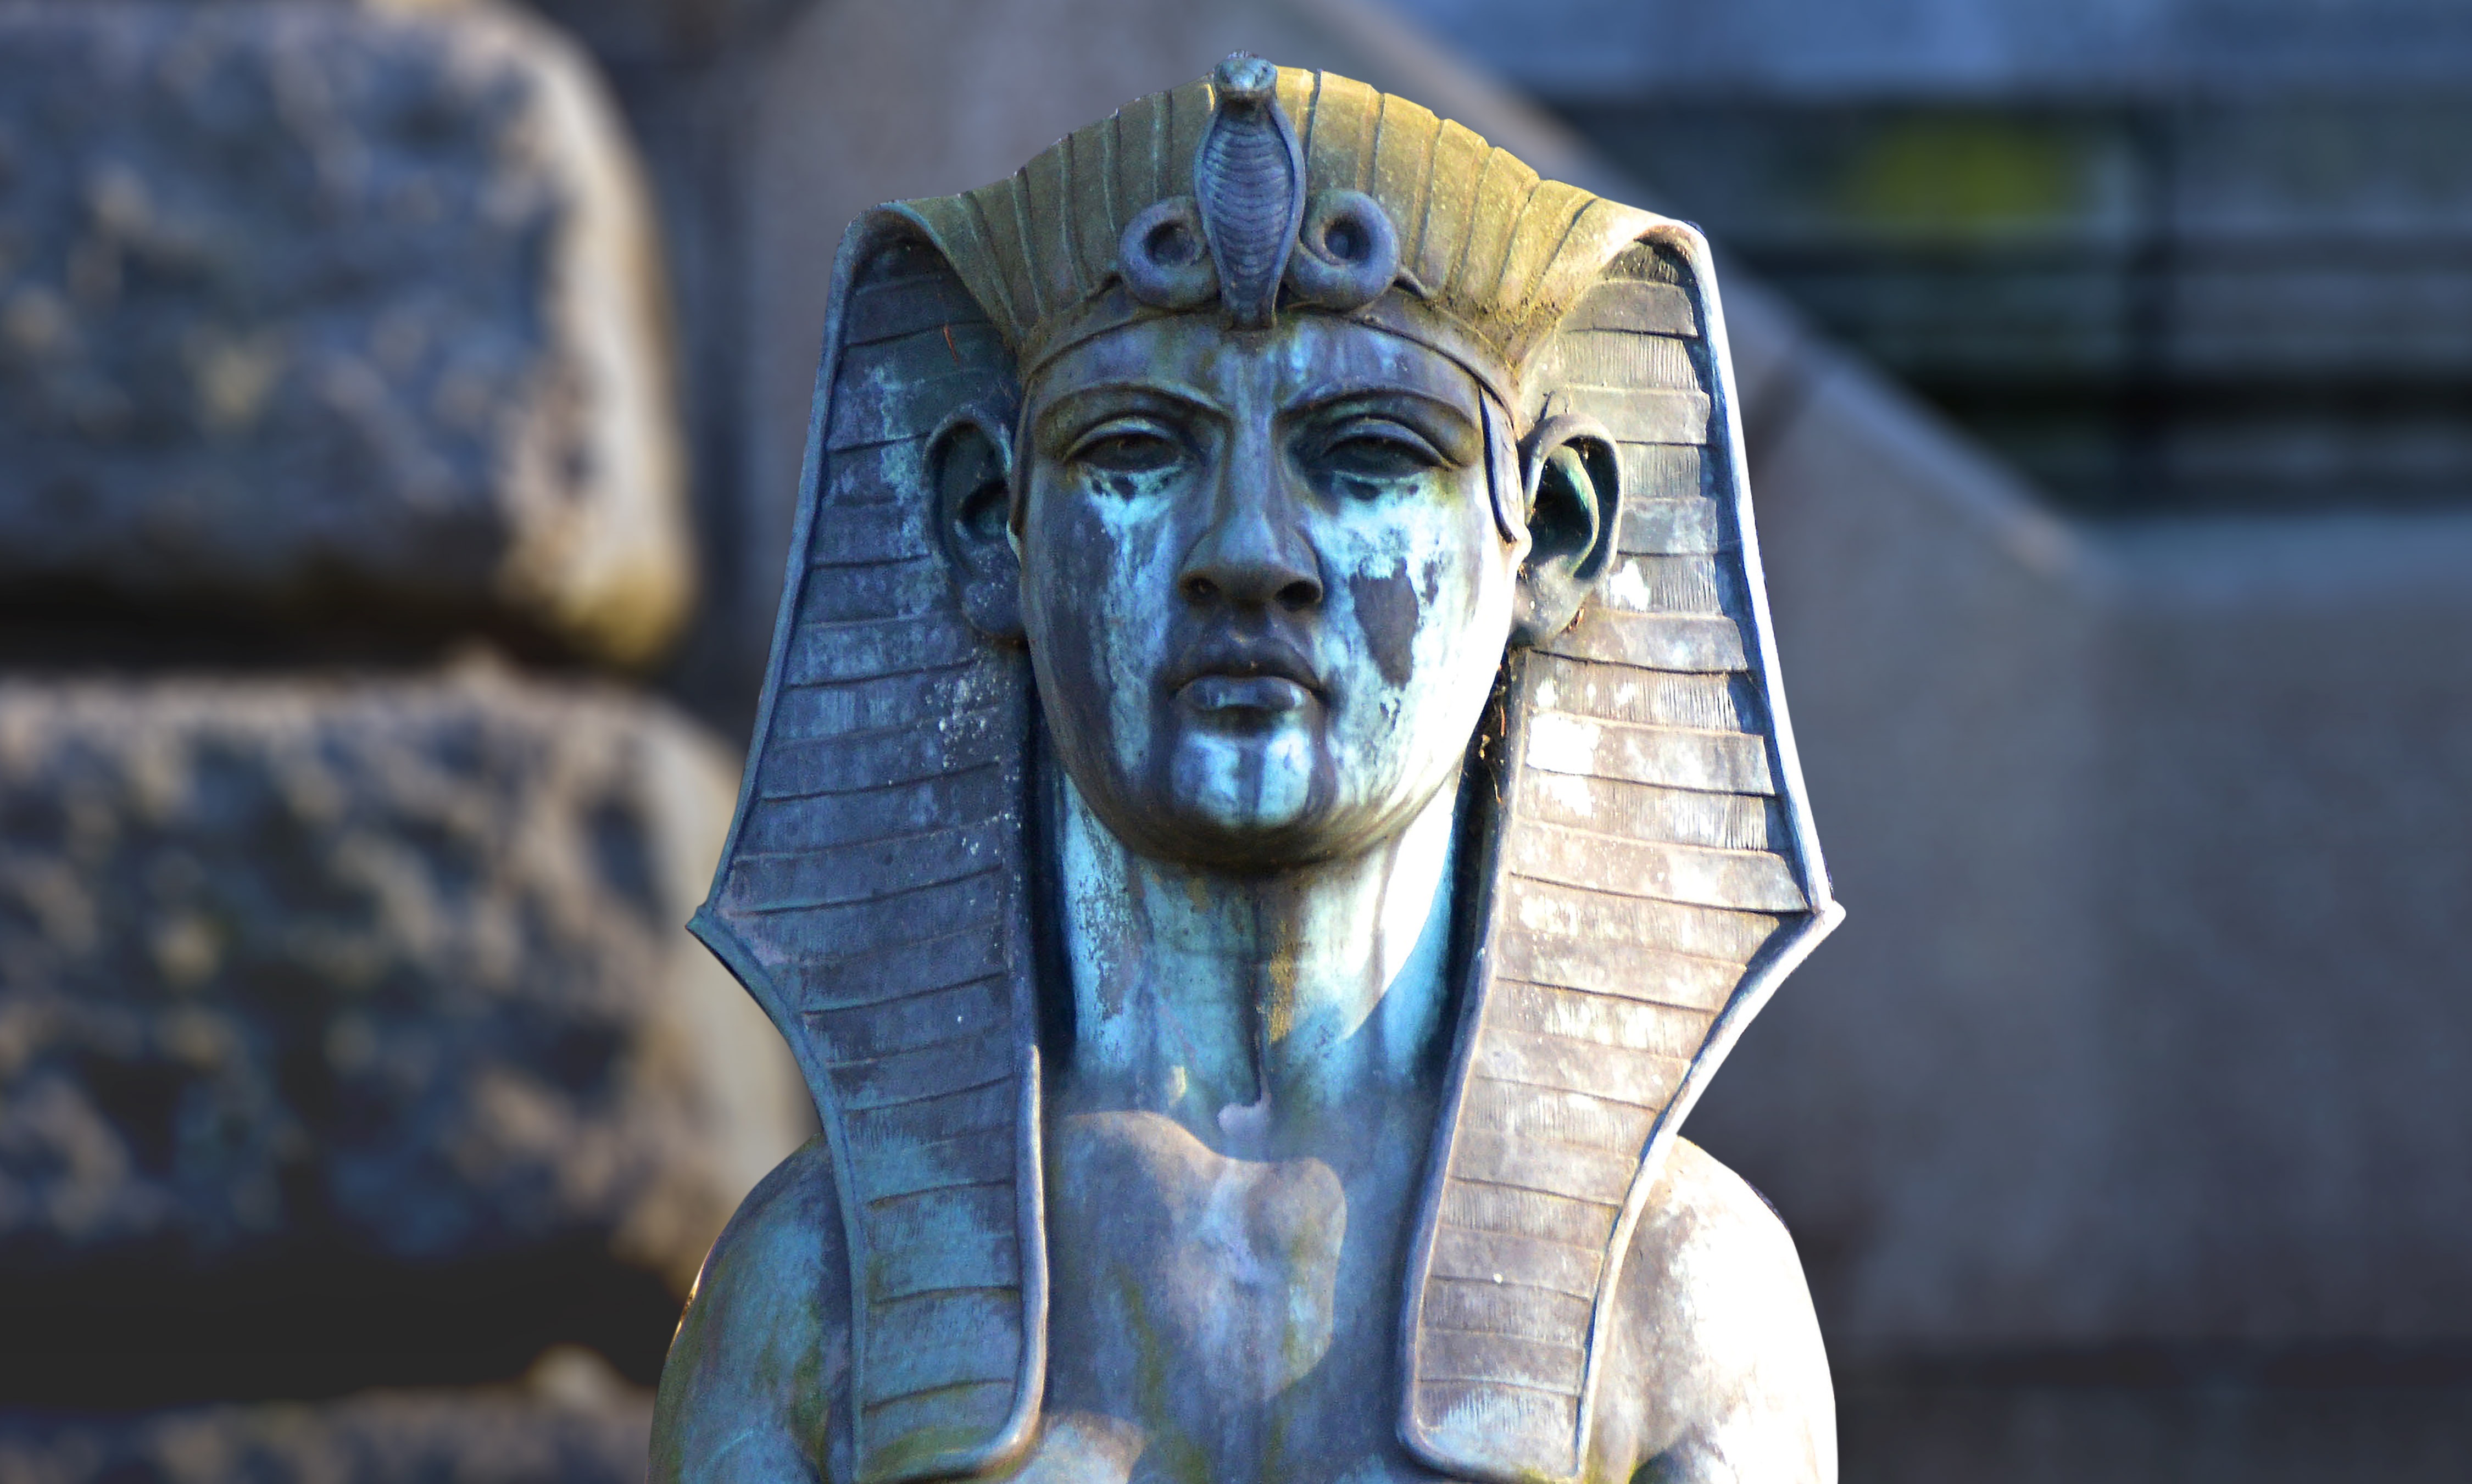
monument, statue, heidelberg, blue, cemetery, weathered, sculpture, art, temple, head, tomb, carving, sphinx, stone sculpture, mountain cemetery, ancient history